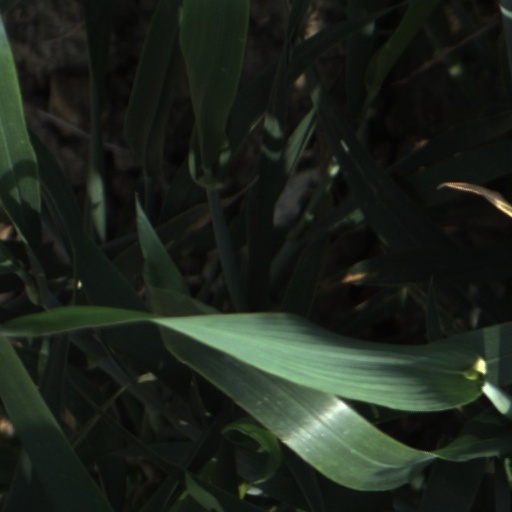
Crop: wheat